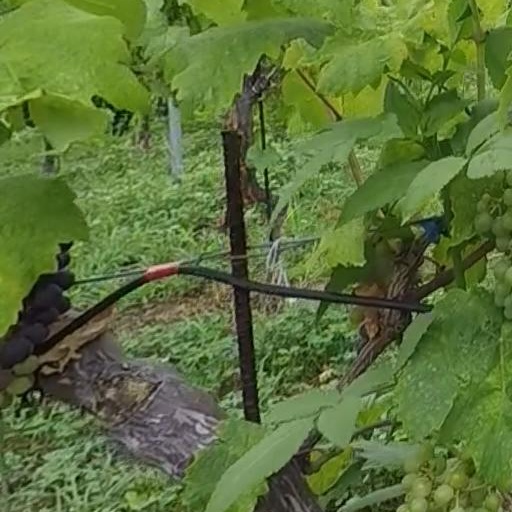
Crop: grape